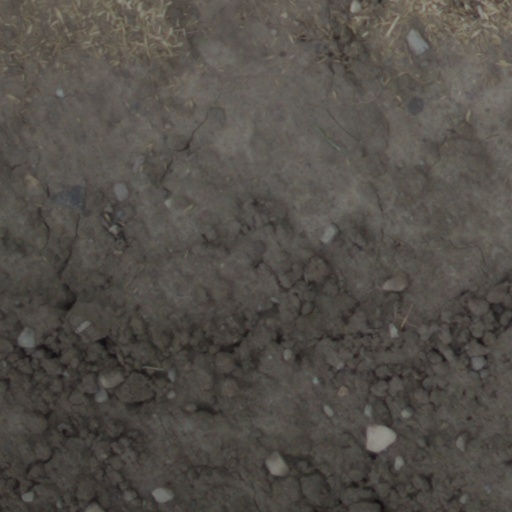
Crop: wheat